Kingston Lacy

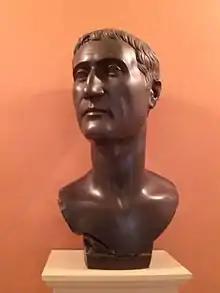
Bust of Mark Antony collected by William John Bankes exhibited at Kingston Lacy

By the 18th century the house was in ruins. In 1603 James I gave the lands to Sir Charles Blount. In 1636, his son sold the estate to Sir John Bankes, who had been appointed attorney general to Charles I in 1634. Sir John was born in Cumberland, but through his extensive legal works had acquired sufficient funds to purchase the Corfe estate. During the Civil War, the Bankes family remained loyal to the crown; Sir John died at Oxford in December 1644, the King having retired there for the winter.